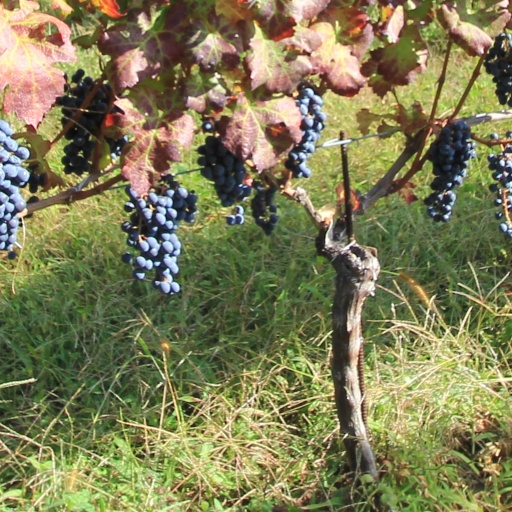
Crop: grape